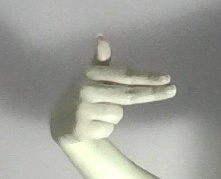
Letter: ghain